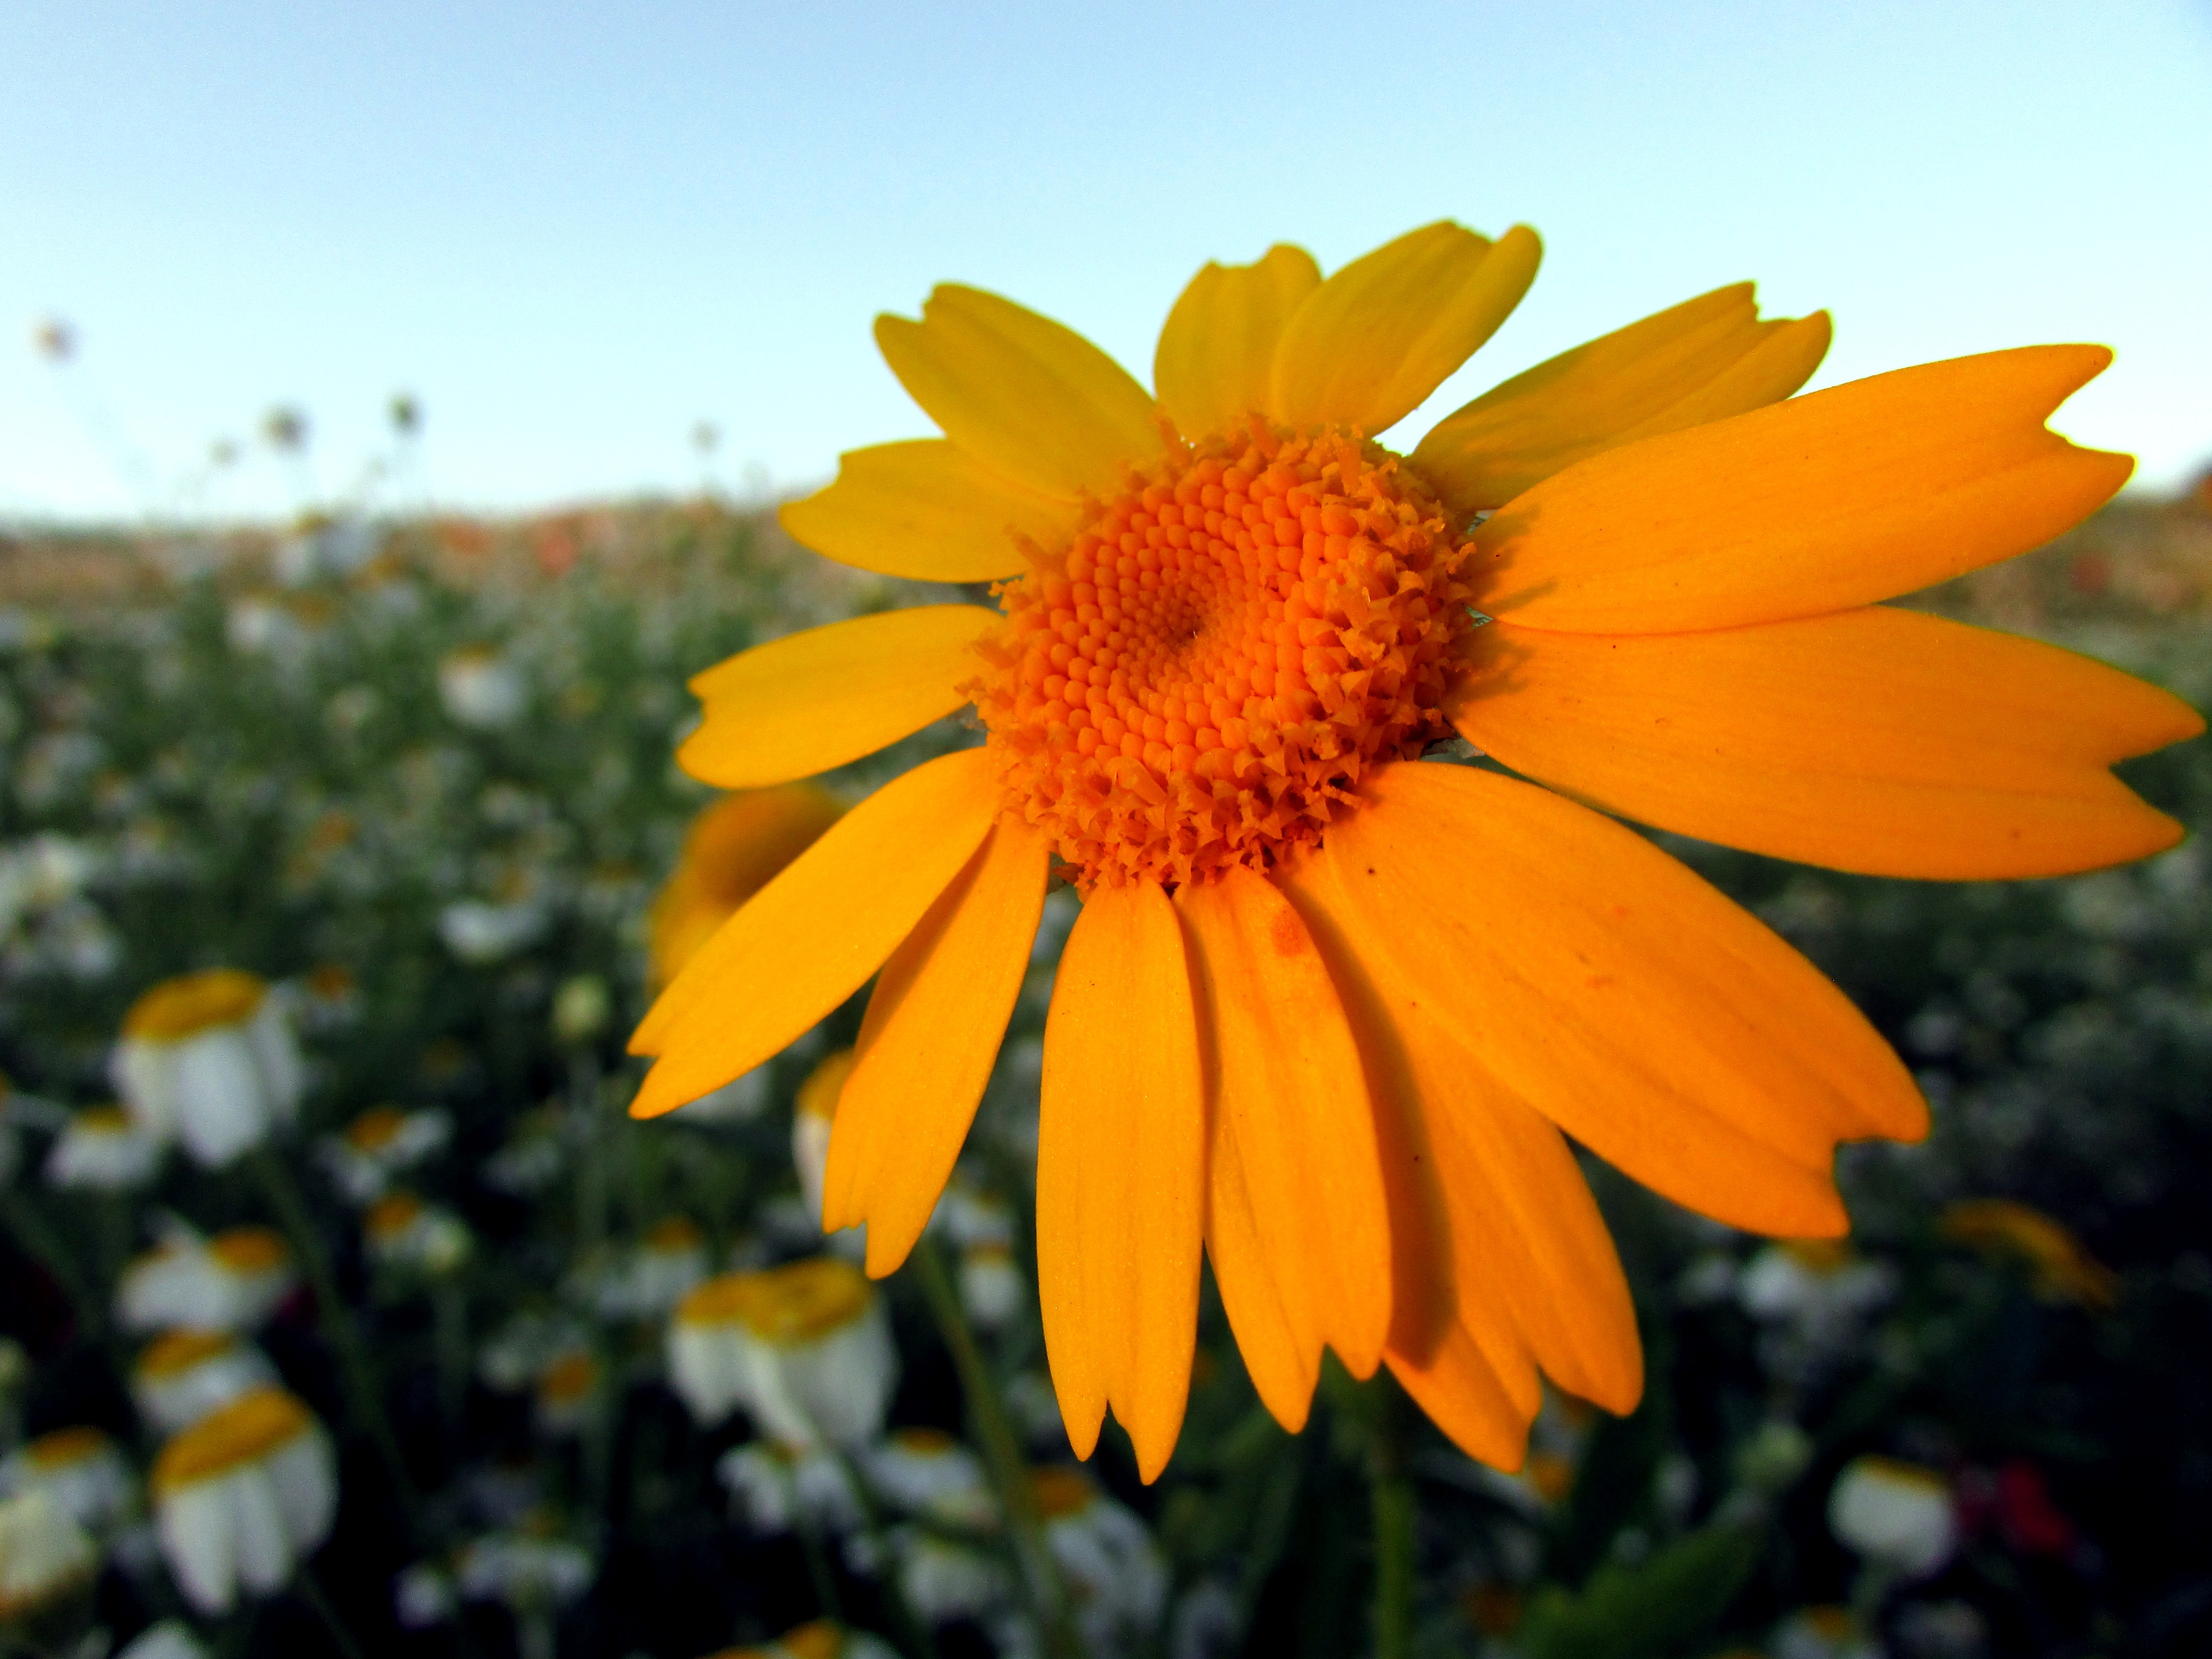
nature, plant, sky, field, flower, petal, summer, floral, autumn, park, botany, yellow, flora, sunflower, wildflower, macro photography, flowering plant, daisy family, annual plant, land plant